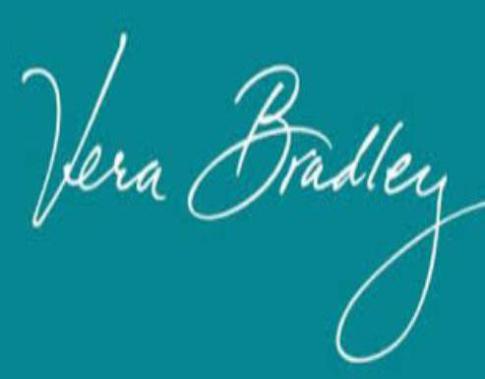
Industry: Clothes